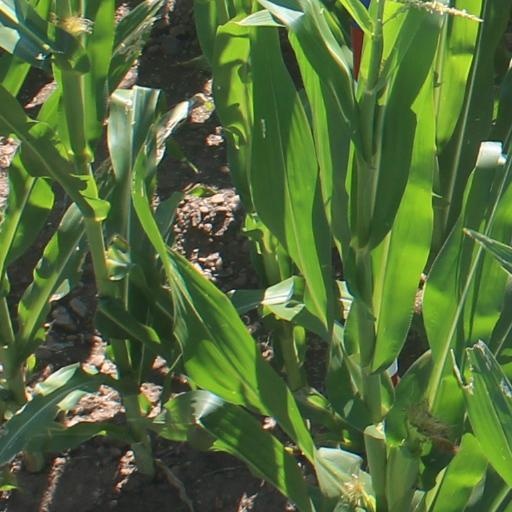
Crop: maize; corn